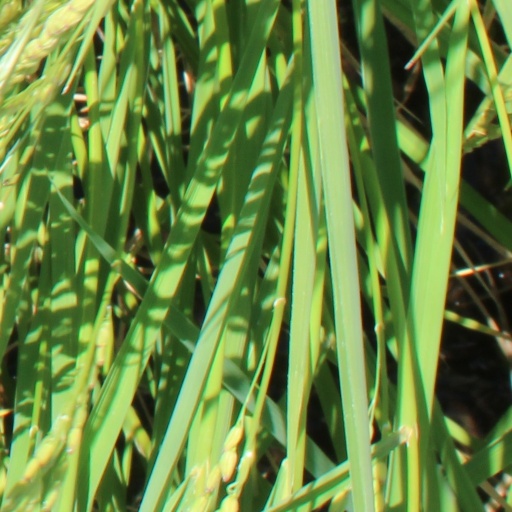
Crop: rice